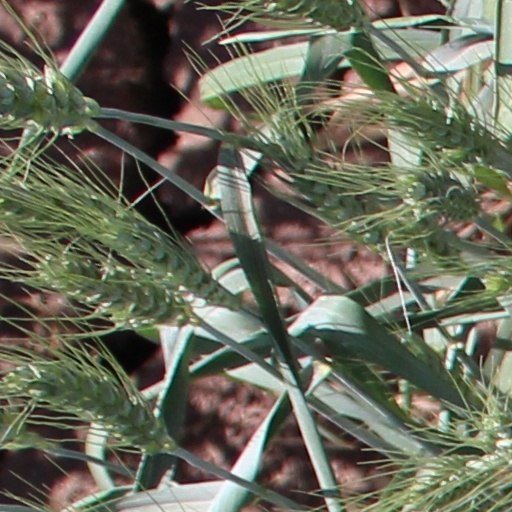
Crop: wheat